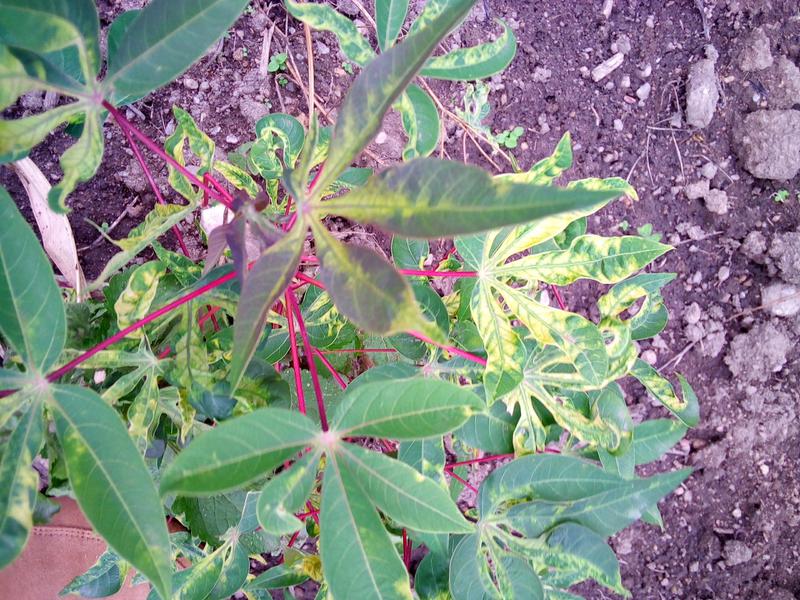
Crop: cassava
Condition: mosaic_disease